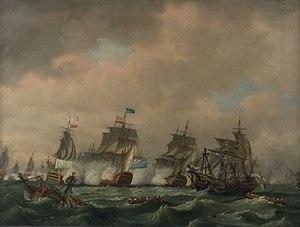
Vue générale de la bataille des Cardinaux, le 20 novembre 1759, au large des côtes bretonnes. A droite
La bataille des Cardinaux, connue sous le nom de Battle of Quiberon Bay par les Britanniques, est une bataille navale ayant opposé les flottes française et britannique pendant la guerre de Sept Ans. Elle a lieu le 20 novembre 1759 et se déroule dans un triangle de sept milles marins formé par les îles d'Hœdic et Dumet et la pointe du Croisic, au large de la Bretagne.
L’Inflexible était un vaisseau portant 64 canons, construit par Pierre Morineau en 1752-54, et lancé de Rochefort en 1755. Il fut mis en chantier pendant la vague de construction qui sépare la fin de guerre de Succession d'Autriche du début de la guerre de Sept Ans (1755). Il participa à diverses missions lors de ce conflit et fut perdu par naufrage en 1760 après avoir participé à la bataille des Cardinaux.
Le Juste est un vaisseau de ligne de 74 canons de la Marine royale française, construit d’après les plans de l’architecte Geslin. Il fait partie de ce petit nombre de bâtiments lancés dans les vingt-cinq premières années du règne de Louis XV, période de paix marquée par de faibles crédits pour la Marine. Il prend part à la bataille des Cardinaux le 20 novembre 1759, durant la guerre de Sept Ans. Il coule dans l’embouchure de la Loire alors qu'il essaie de rejoindre Saint-Nazaire.
Le Magnanime est un vaisseau de ligne de 74 canons, construit pour la Marine royale à Rochefort et lancé en 1744. C'est un vaisseau de force à deux ponts lancé selon les normes définies à cette époque par les constructeurs français pour obtenir un bon rapport coût/manœuvrabilité/armement afin de faire face à la marine anglaise qui disposait de beaucoup plus de navires. Il est capturé en 1748 par la Royal Navy, dans les dernières semaines de la guerre de Succession d'Autriche. Il prend alors le nom de HMS Magnanime, devenant alors un navire de 3ᵉ rang. Il joue un rôle majeur durant le raid sur Rochefort de septembre 1757, réduisant au silence les batteries de l’île d'Aix. Le 20 novembre 1759, il participe à la bataille des Cardinaux sous le commandement de Richard Howe et force le Héros à la reddition. Une inspection menée en 1770 décide de sa mise hors service et amène à sa démolition en 1775.
Le Soleil-Royal est un navire de guerre français en service de 1750 à 1759. C'est un vaisseau de ligne de deuxième rang à deux ponts portant 80 canons, le troisième du nom dans la Marine royale française. Il est mis en chantier pendant la vague de construction qui sépare la fin de la guerre de Succession d'Autriche du début de la guerre de Sept Ans.
Le Bizarre est un vaisseau de ligne de deux-ponts portant 64 canons, construit par J.L. Coulomb à Brest en 1749-50, et lancé en 1751. Il est mis en chantier pendant la vague de construction qui sépare la fin de guerre de Succession d'Autriche du début de la guerre de Sept Ans. Le Bizarre est intensément utilisé pendant la guerre de Sept Ans et d'Indépendance américaine. Il est perdu par naufrage en 1782.